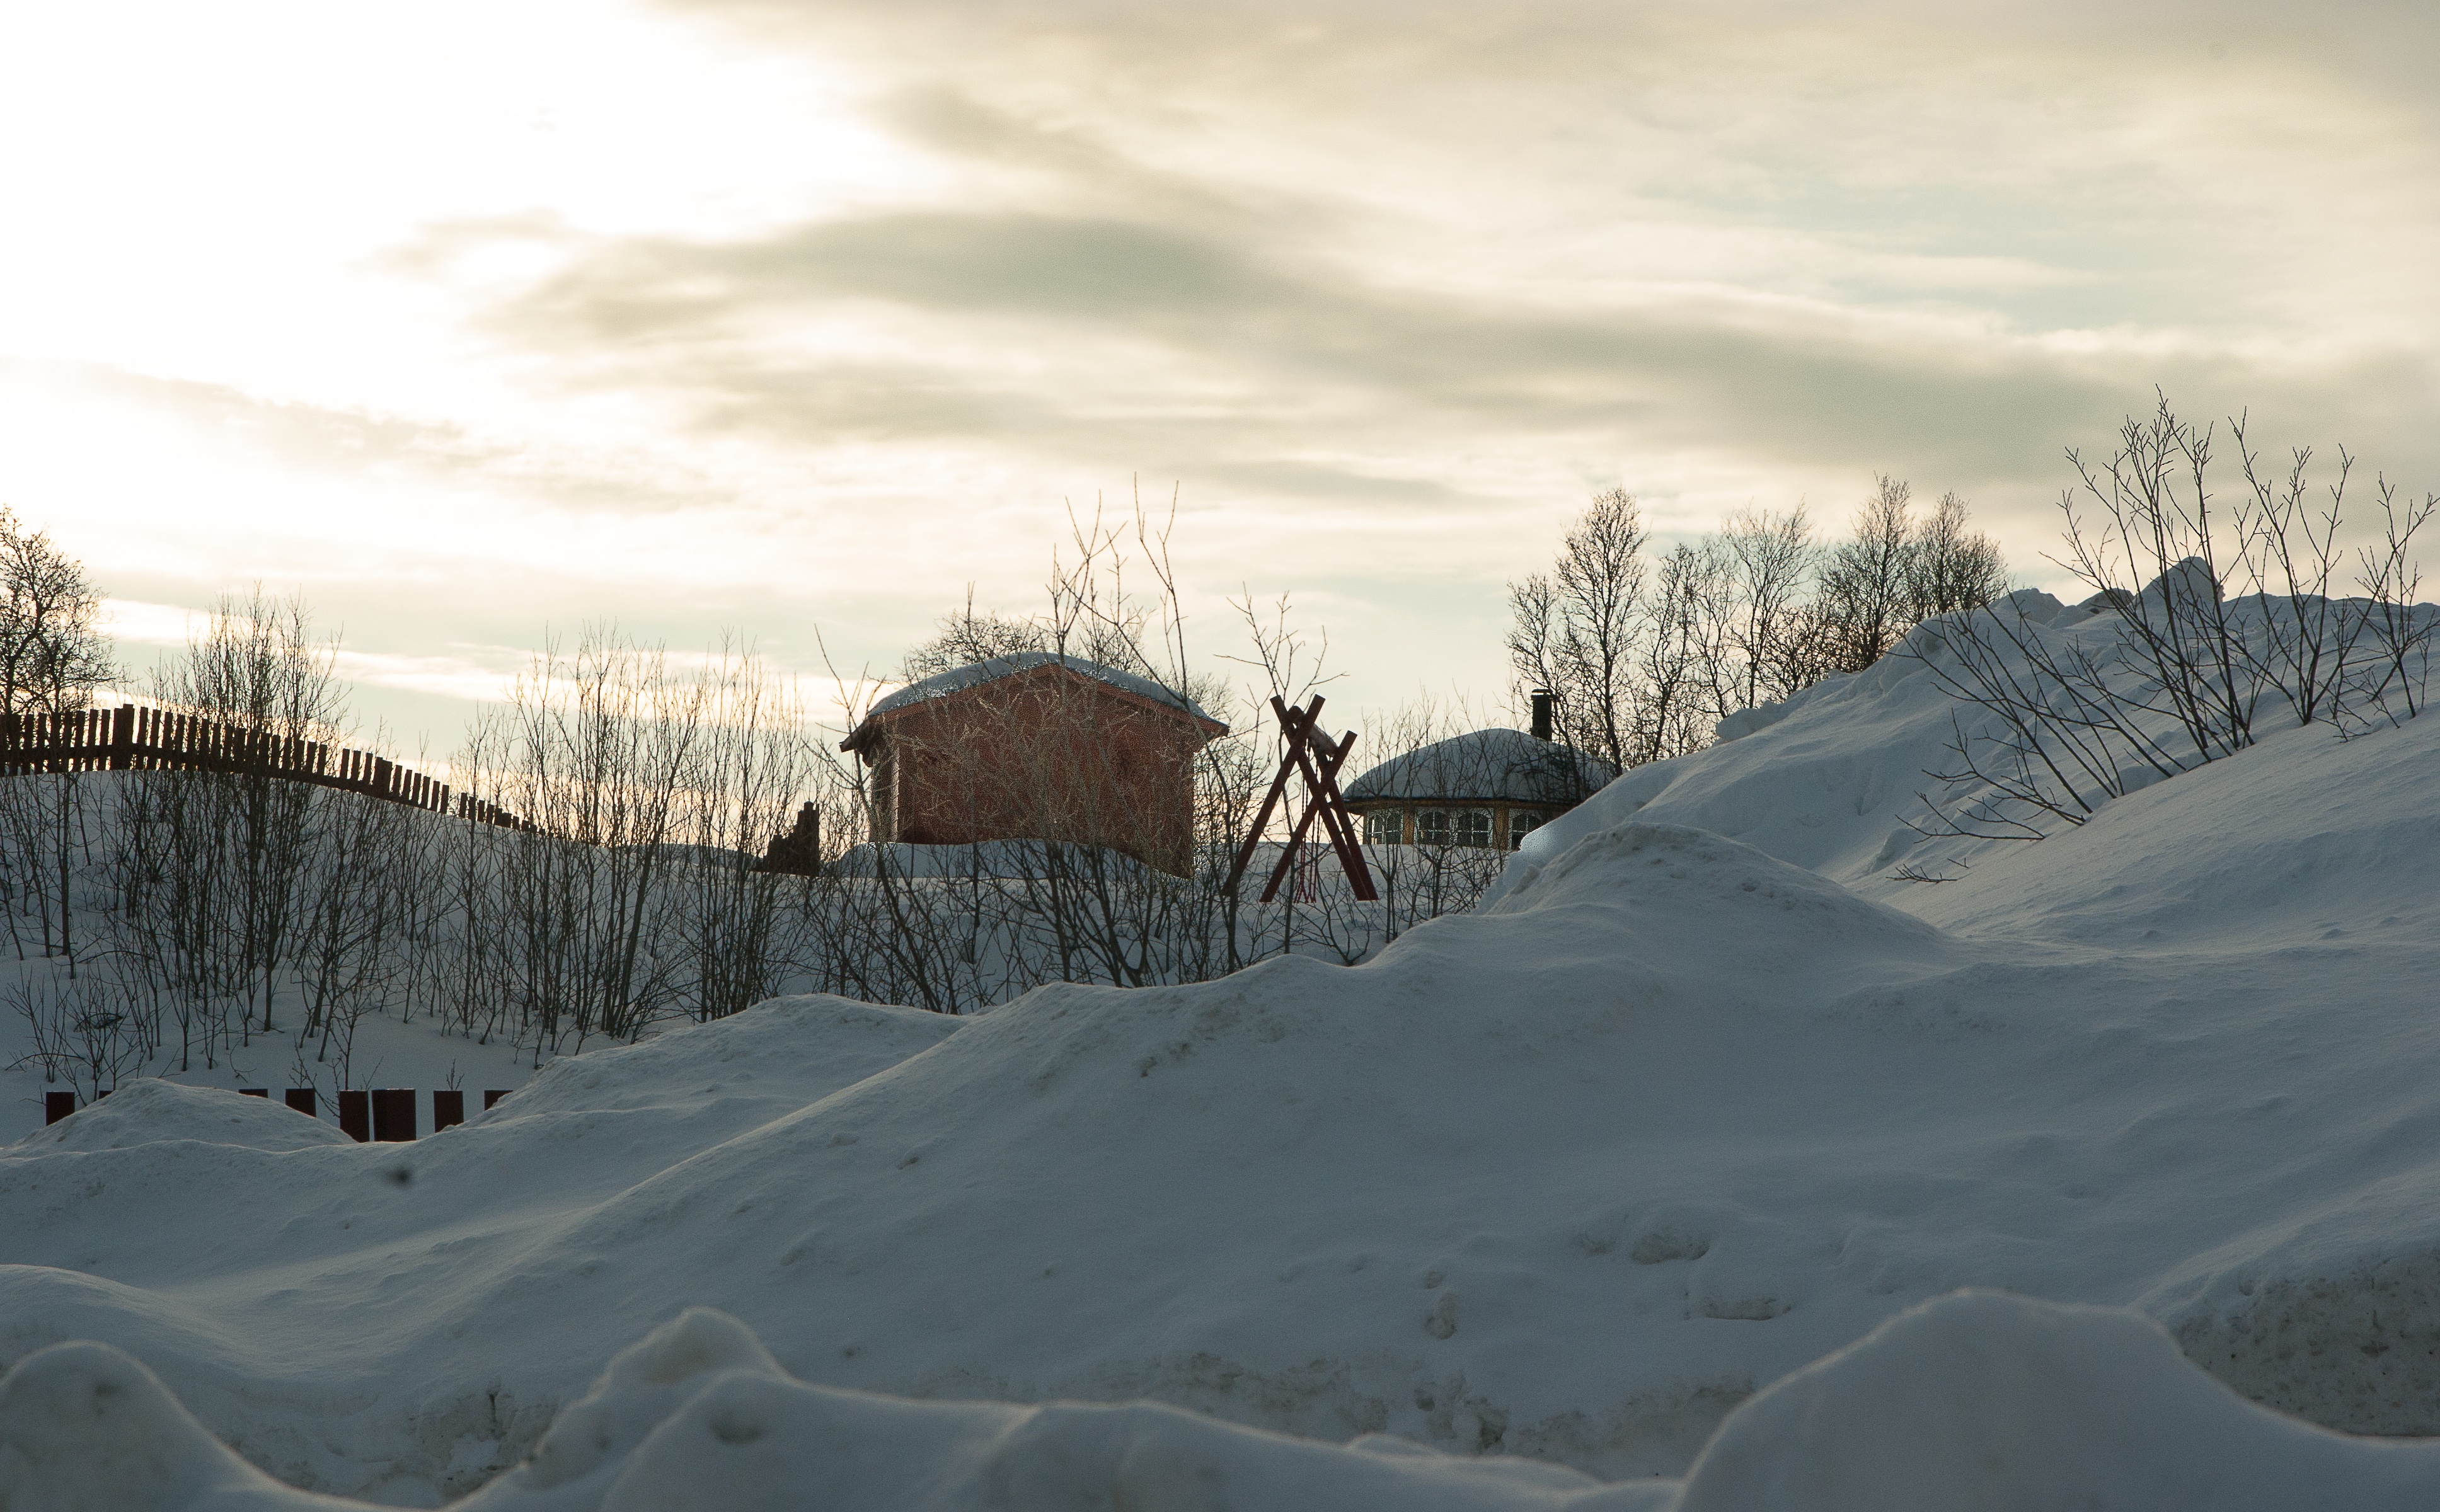
landscape, mountain, snow, winter, morning, frost, weather, season, blizzard, norway, freezing, lapland, tromso